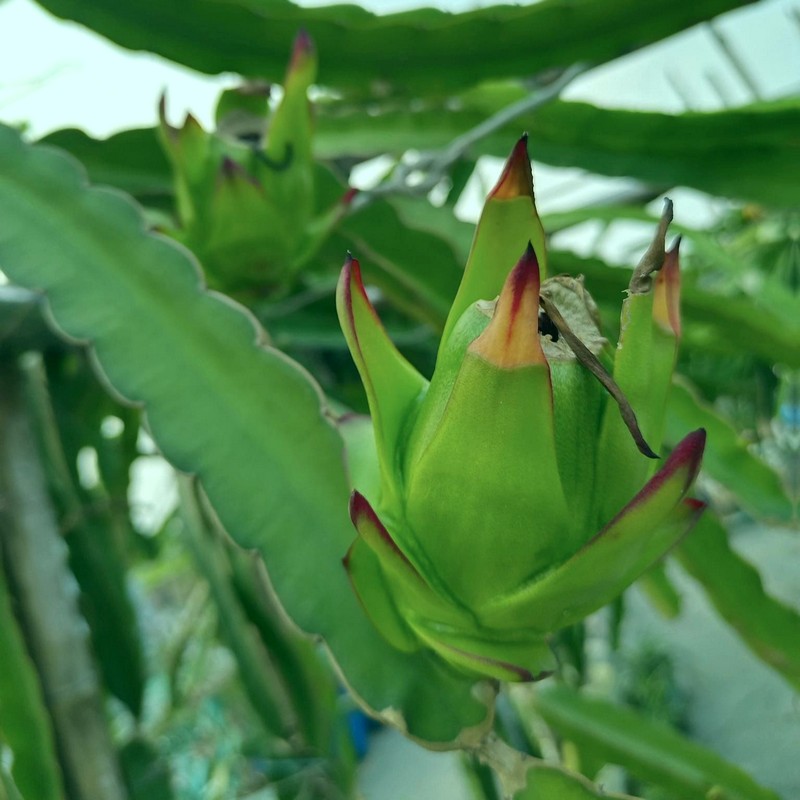
Label: Immature Dragon Fruit